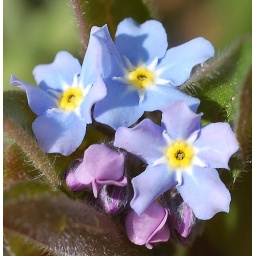
This example found on an old stone wall near Ilminster, Somerset, England. Photographed 26 March 2009.